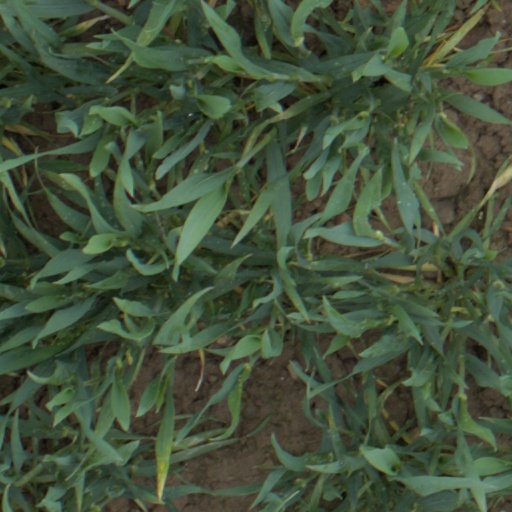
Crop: wheat